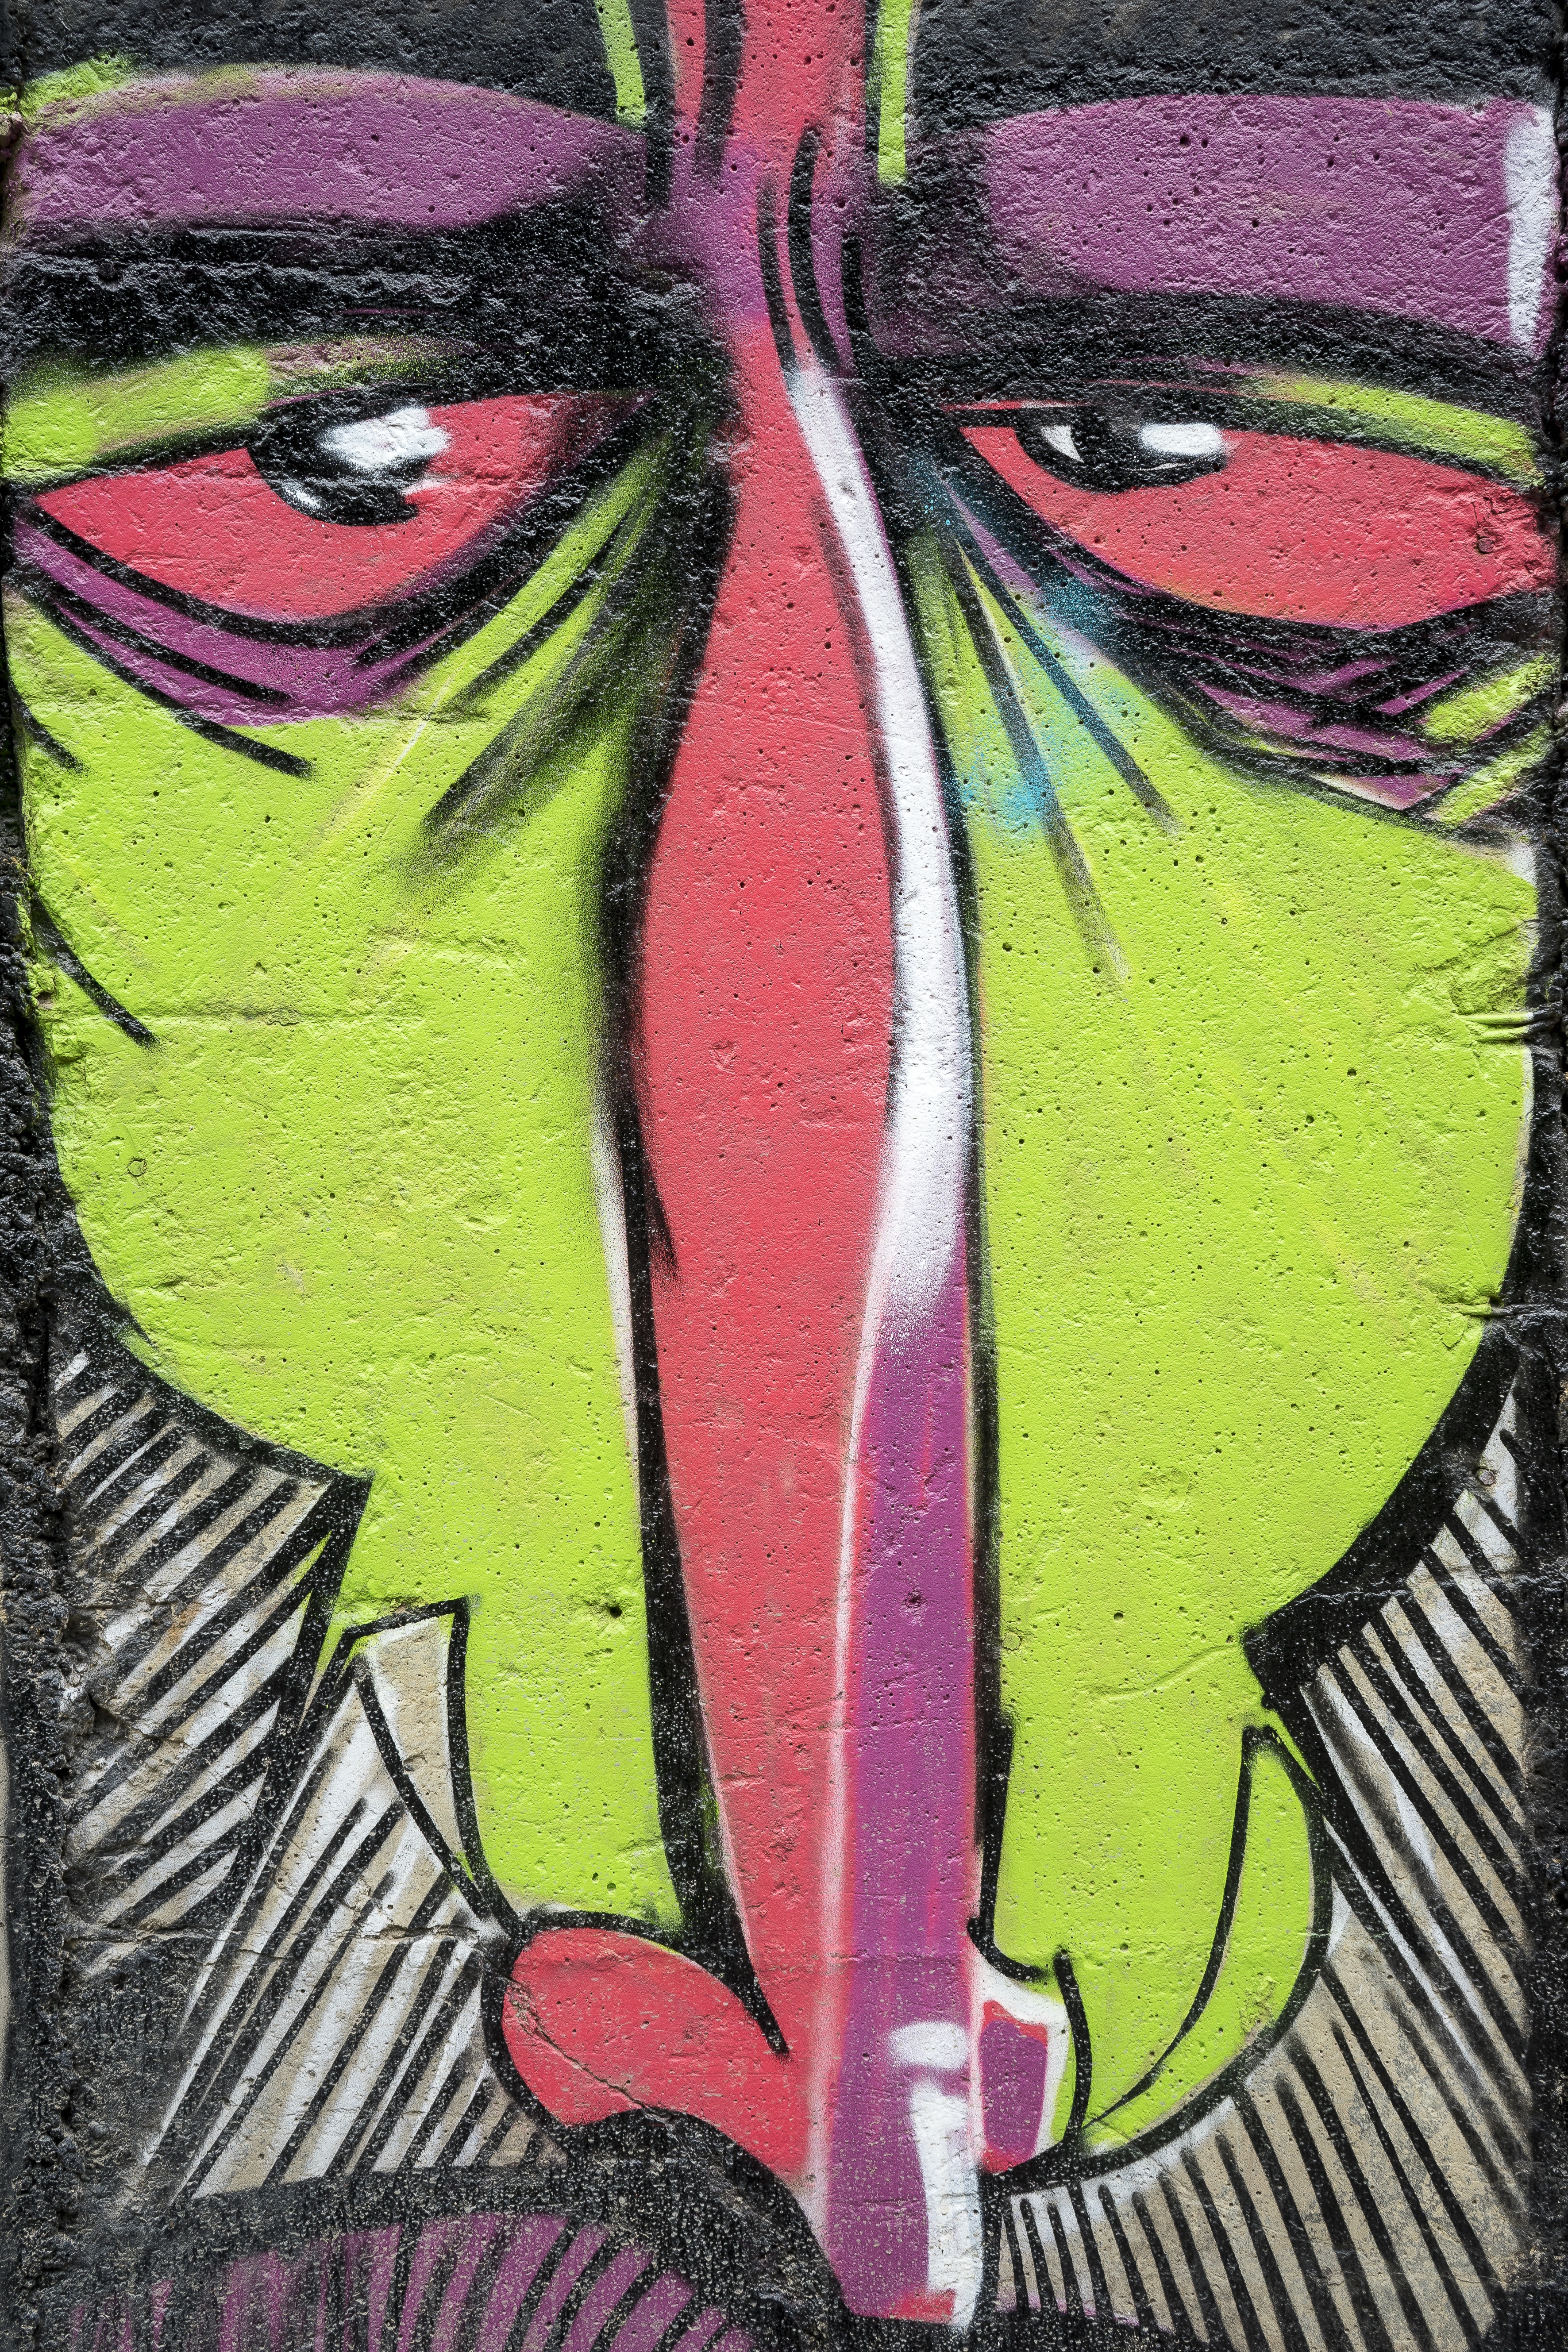
color, graffiti, street art, face, art, drawing, illustration, bulgaria, sofia, modern art